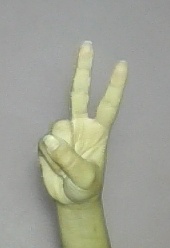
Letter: taa